León Strembel

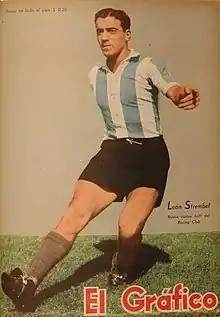
Strembel in 1945.

León Strembel was an Argentine professional football midfielder.